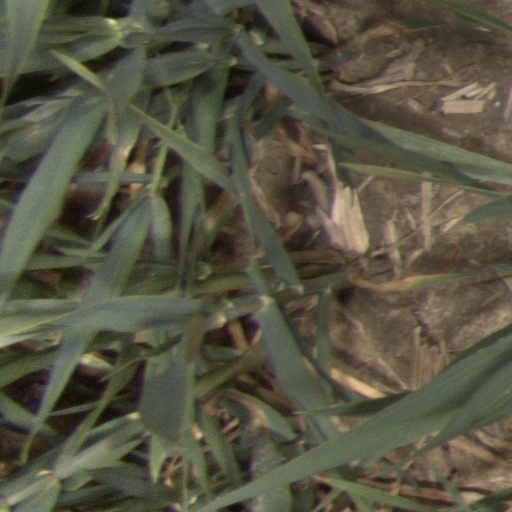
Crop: wheat